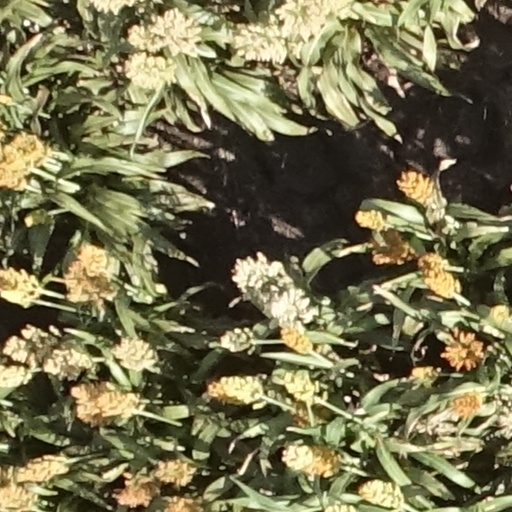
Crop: sorghum